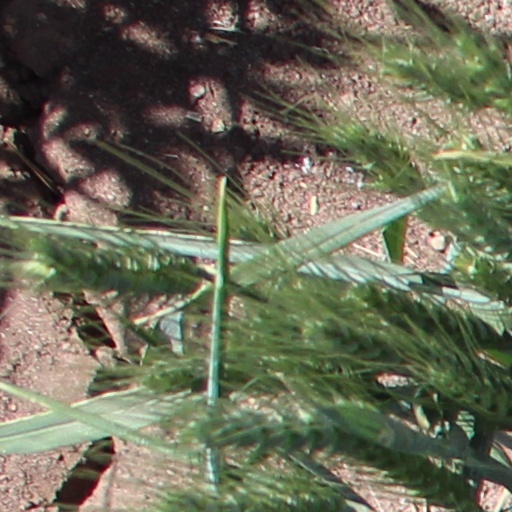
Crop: wheat